Day's Lock

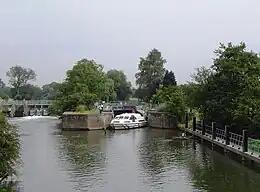
Sculler waits to enter Day's Lock while a cruiser tries to come out sideways

Day's Lock is a lock on the River Thames near Dorchester-on-Thames, Oxfordshire, England on the Dorchester side of the river.